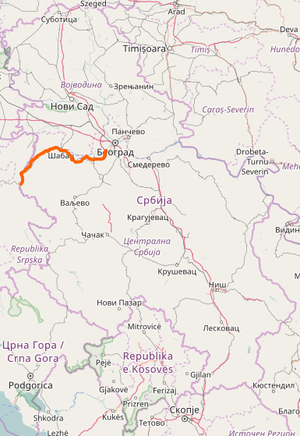
"La Route Magistrale 26 est une route nationale de Serbie qui débute près de l'échangeur Ostružnica de l'autoroute A1 passant par les villes serbes de Belgrade, Obrenovac, Šabac, Loznica pour arriver jusqu’à la frontière serbo-bosniaque. Cette route nationale est parfois appelée ""La Route Magistrale de la Save"".